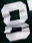
Number: 8